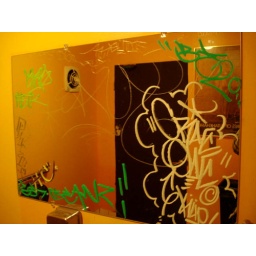
mirror in the mountain bar